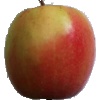
Label: apple_pink_lady